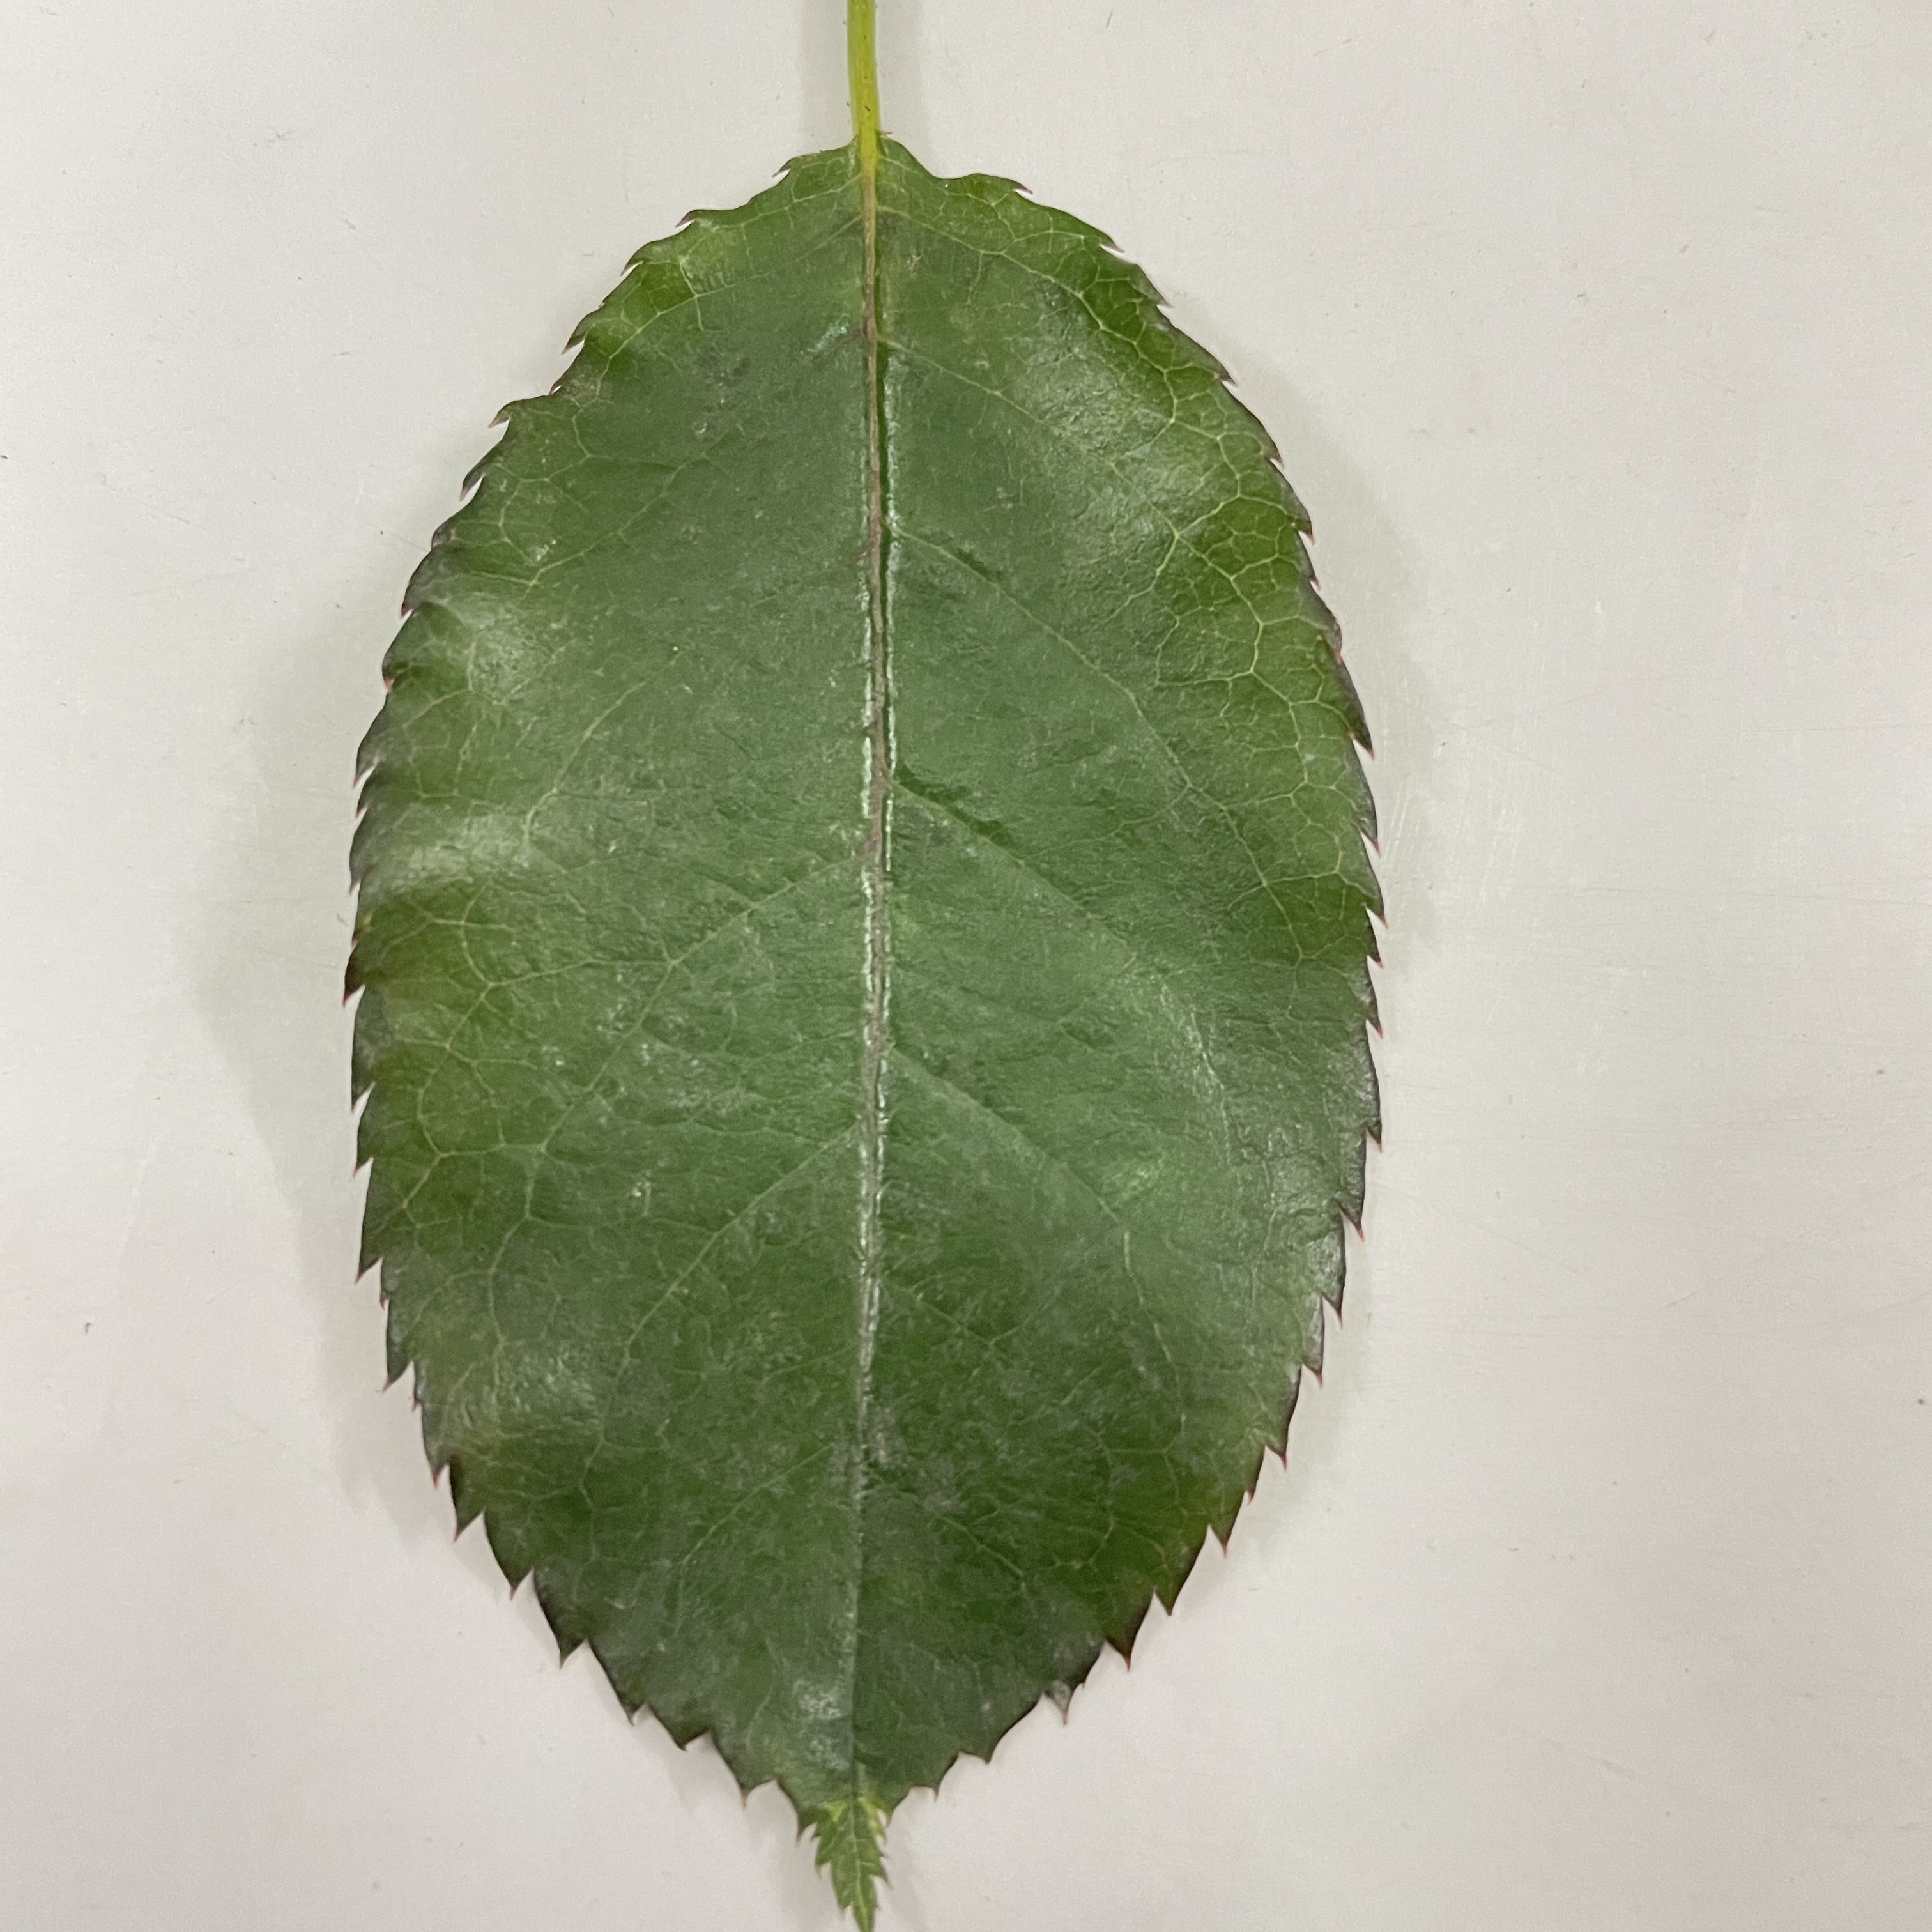
Label: Healthy Leaf